Meitei traditional fishing

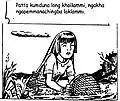
An ancient Meitei lady fishing in a lake

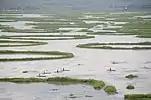
Fishing in the Loktak lake

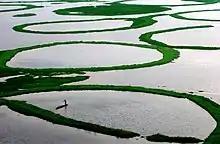
Fishing among the phumdi floating biomass in the Loktak lake

Fishing is one of the of Manipur and other Meitei populated areas of Assam, Tripura as well as of Bangladesh and Myanmar.